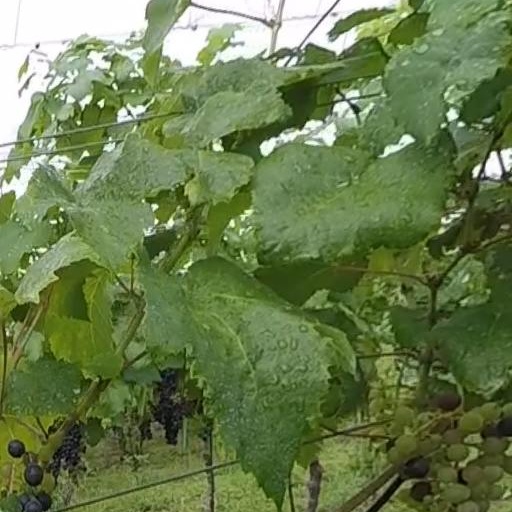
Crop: grape